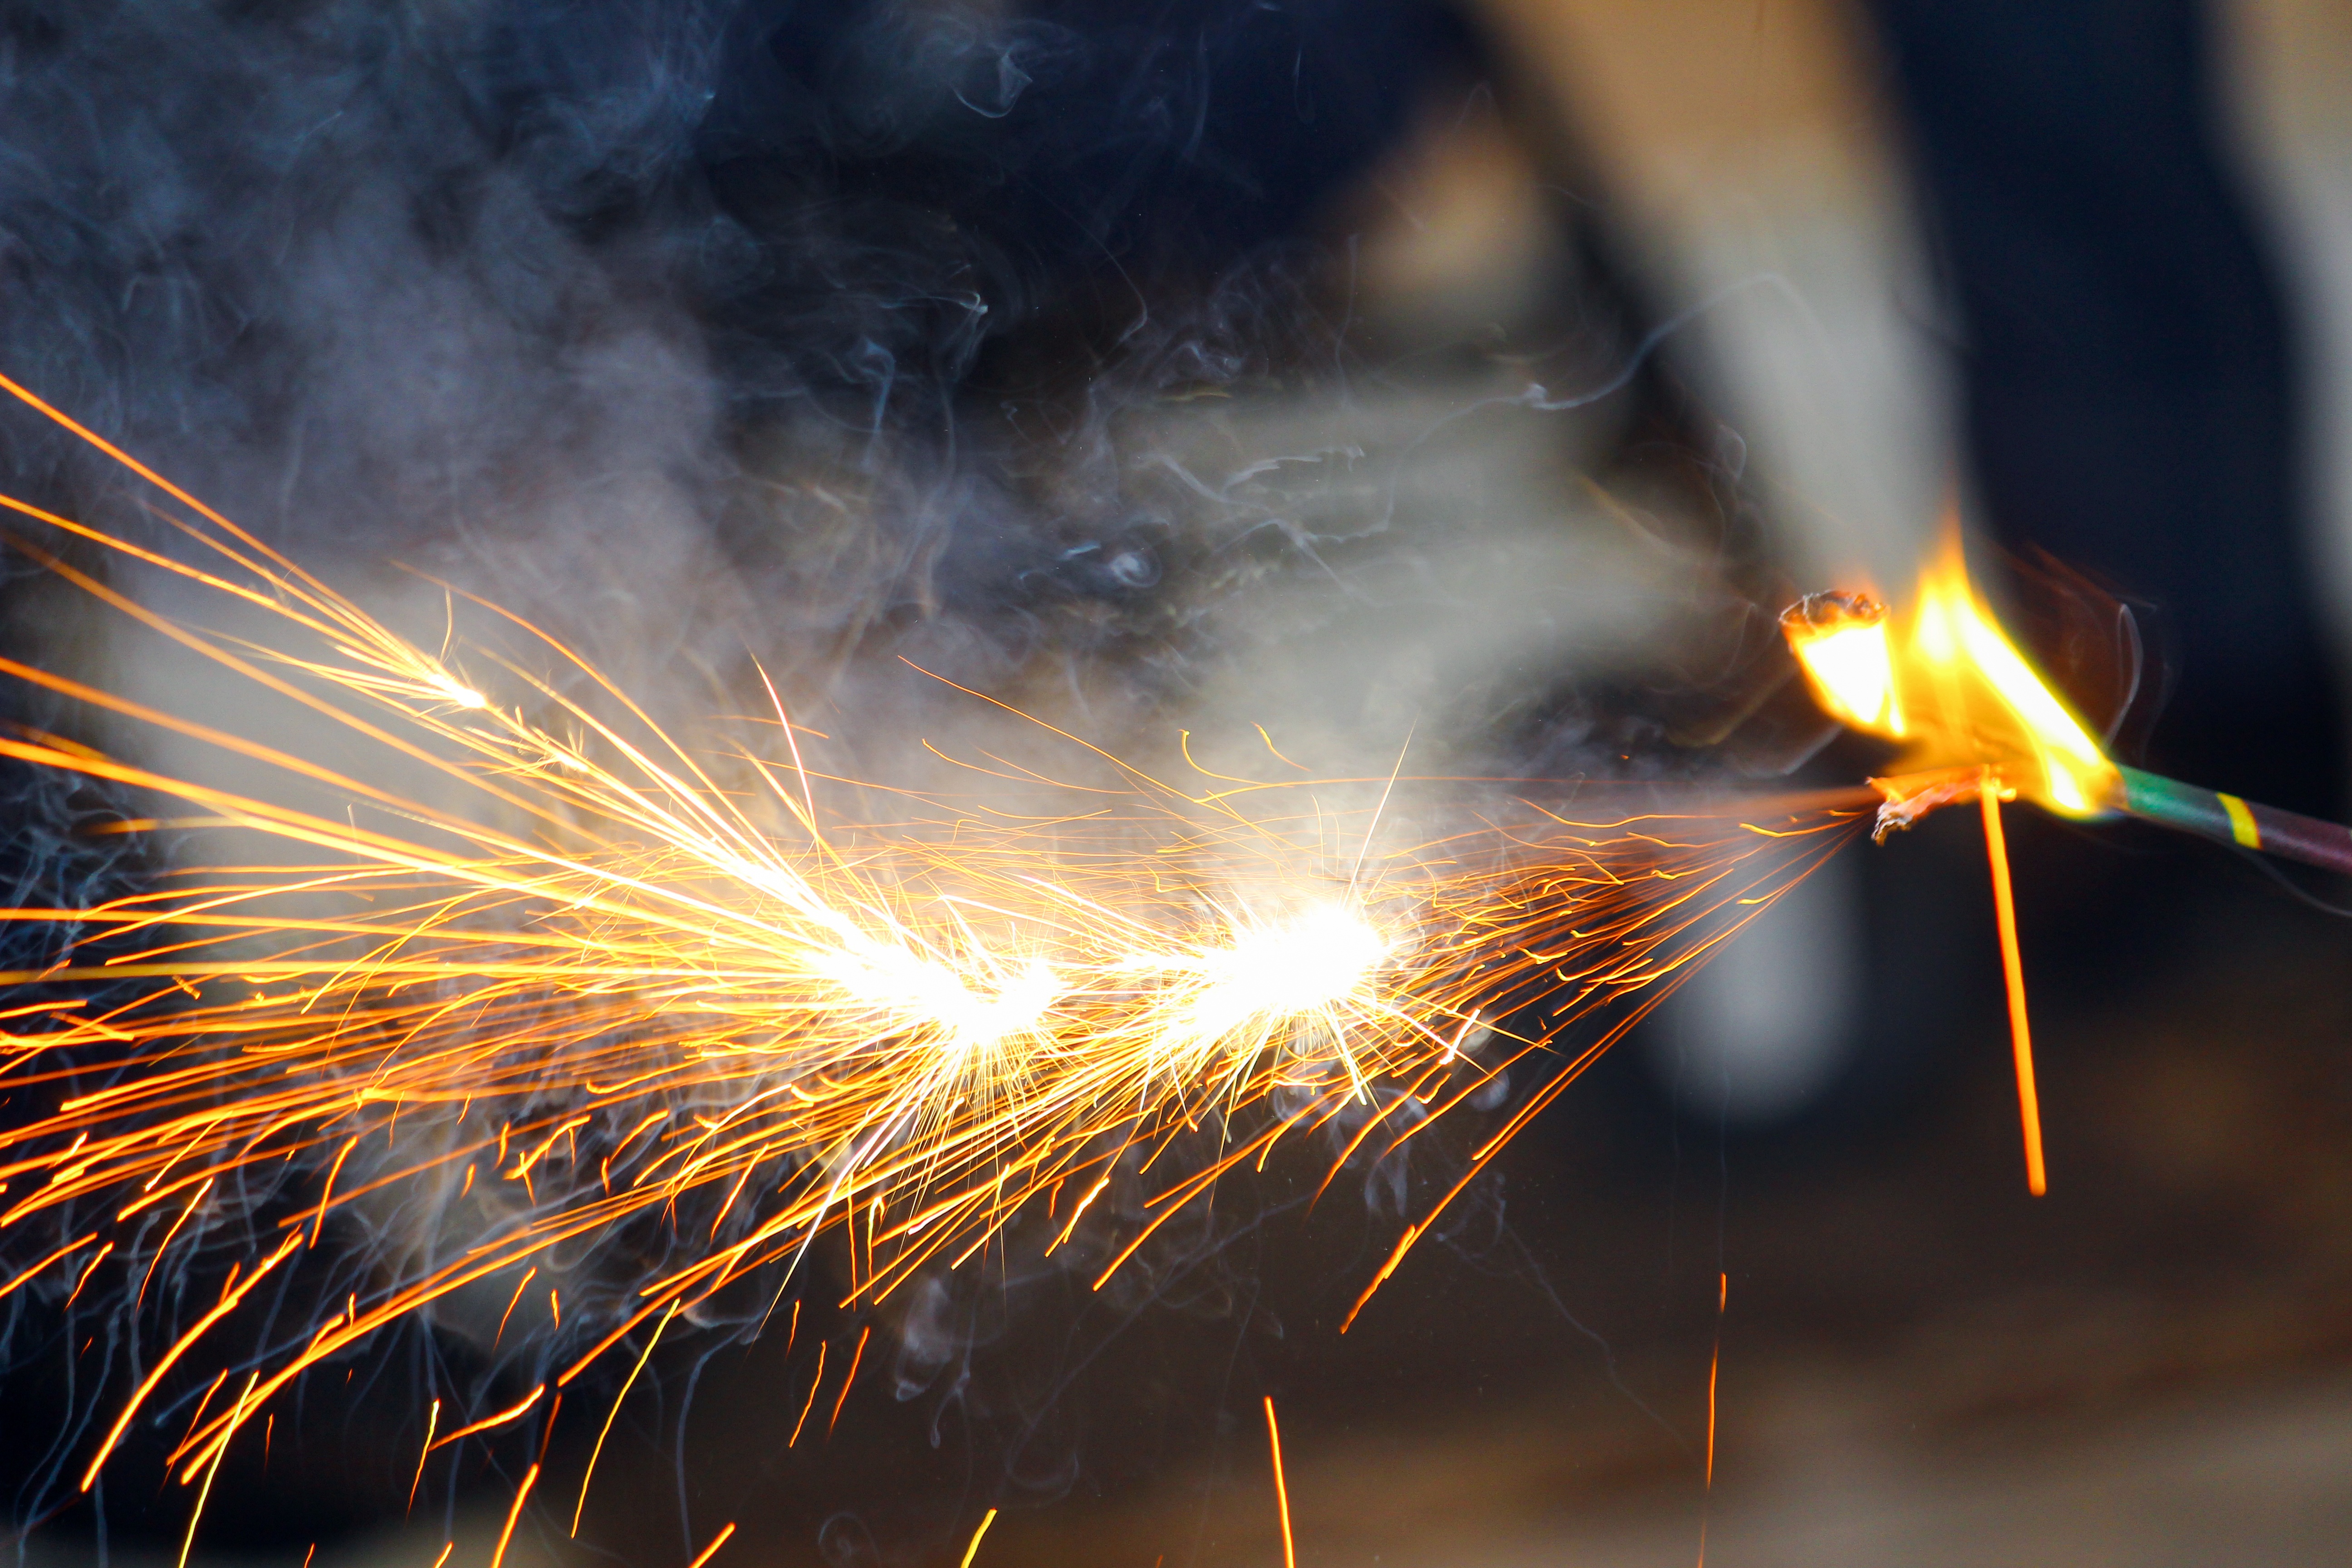
light, night, sunlight, sparkler, firework, reflection, shine, flame, fire, darkness, black, explosion, festival, lights, fireworks, colors, joy, artifice, image, magic, good looking, firecracker, smoked, macro photography, nocturne, free image